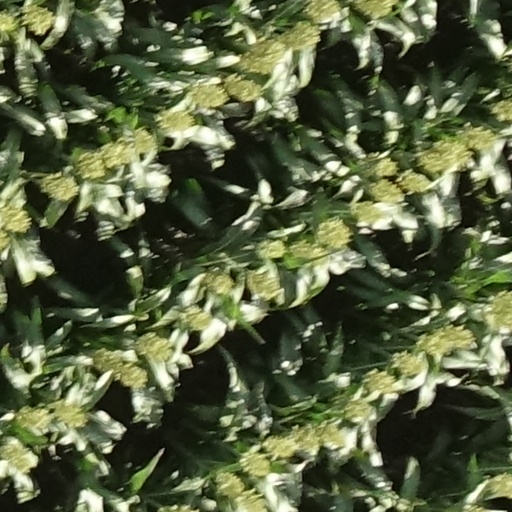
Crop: sorghum